Biola Tak Berdawai

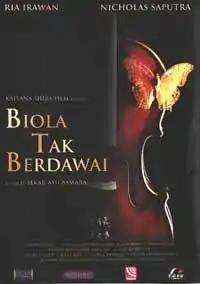

Biola Tak Berdawai is an Indonesian film directed by Sekar Ayu Asmara. It was released by Kalyana Shira Film on 22 March 2003, with wider release on 4 April. Telling the story of a rape victim who attempts to use music to heal an autistic boy, it was shown at the Cairo International Film Festival, where it secured a Best New Director award for Asmara. It was also Indonesia's submission to 76th Academy Awards for Best Foreign Language Film.